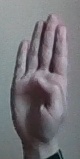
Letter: kaaf